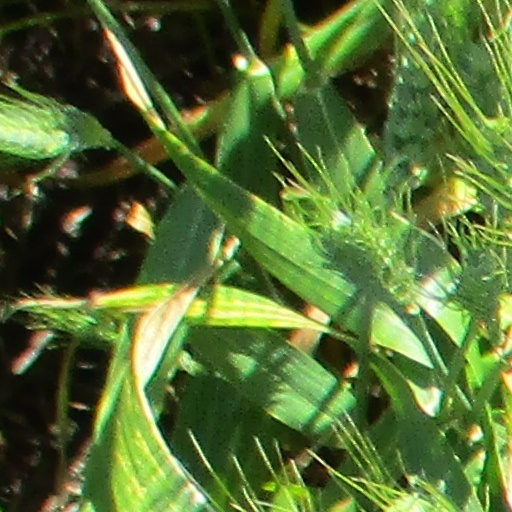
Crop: wheat